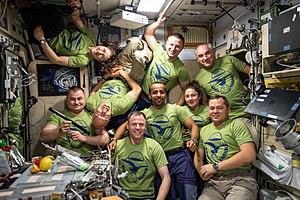
L'expédition 60 est le 60ᵉ roulement de l'équipage de l'ISS. Elle est dirigée par Alekseï Ovtchinine.